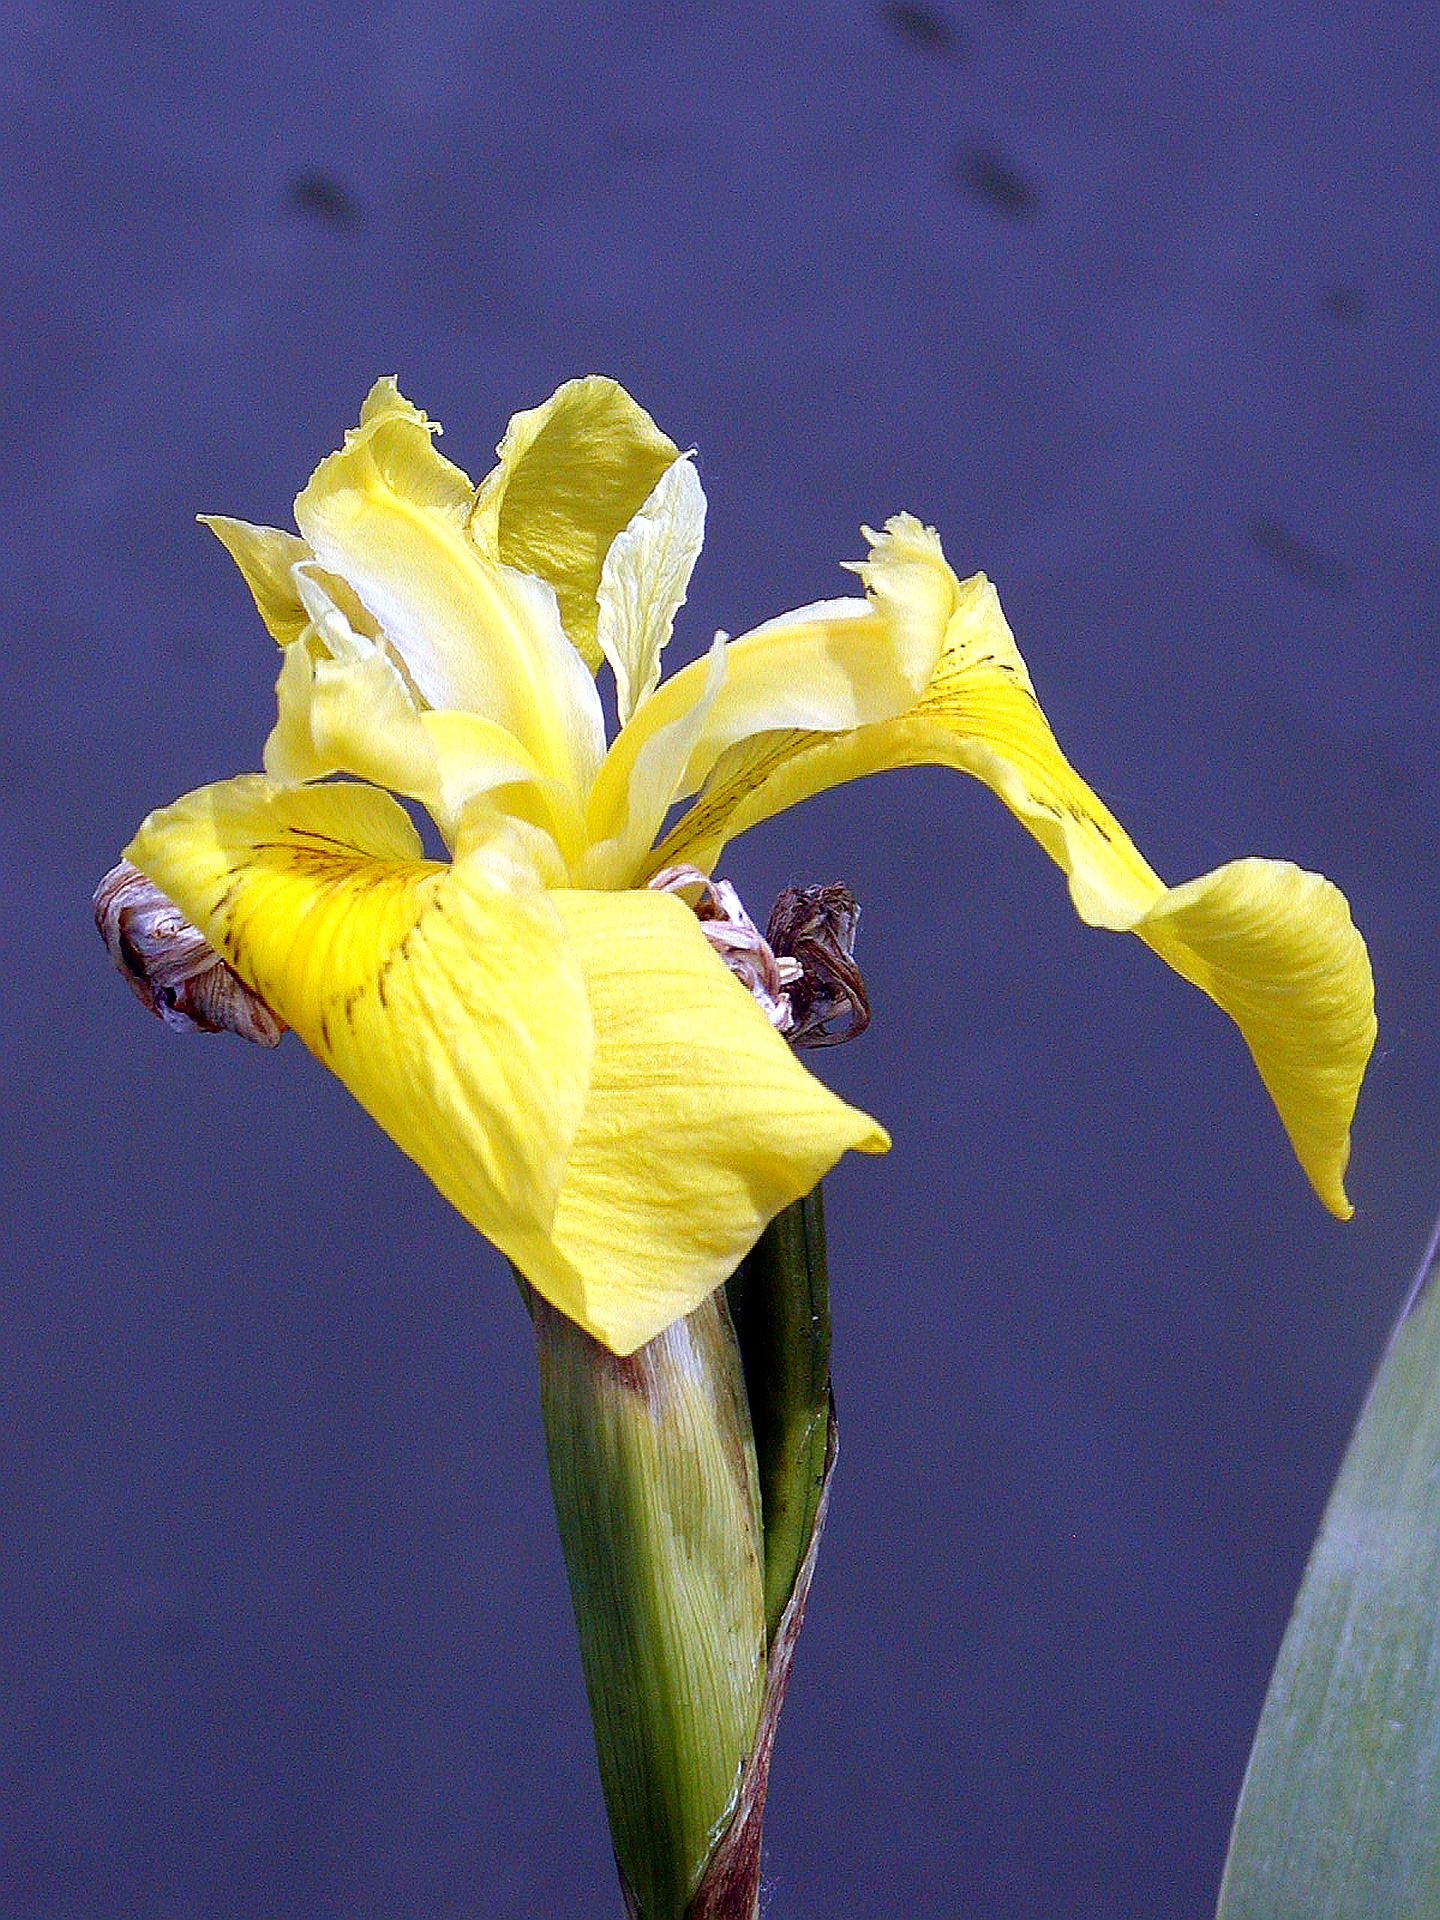
plant, leaf, flower, petal, pond, spring, botany, yellow, flora, bank, iris, macro photography, flowering plant, iris water, canna lily, plant stem, land plant, canna family, iris family